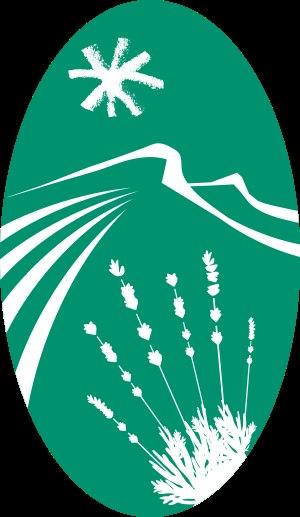
Le décret de classement du parc naturel régional des Baronnies provençales du 26 janvier 2015 a été publié au Journal Officiel le 28 janvier 2015. Le parc s’étend sur un massif entre Drôme et Hautes-Alpes. À cheval sur les Régions Auvergne-Rhône-Alpes et Provence-Alpes-Côte d'Azur, les Baronnies provençales sont reconnues au niveau national comme Parc naturel régional.